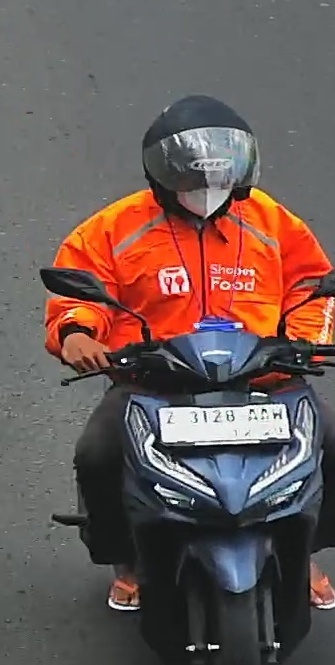
person-with-helmet: 1
person-without-helmet: 0